Lizard (character)

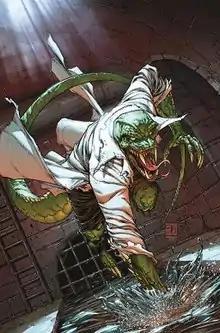
Textless cover of "The Amazing Spider-Man" #690 (July 2012). Art by Shane Davis.

The Lizard (Dr. Curtis "Curt" Connors) is a character appearing in American comic books published by Marvel Comics. Created by Stan Lee and Steve Ditko, he first appeared in "The Amazing Spider-Man" #6 (November 1963) as an enemy of the superhero Spider-Man. While the character has retained this role throughout most of his subsequent appearances, he has also been portrayed as a tragic antihero and occasional ally of Spider-Man. Connors is sometimes an ally of Spider-Man just as himself, and not necessarily as his alter ego.